Window

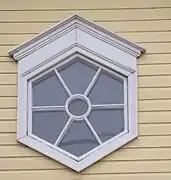
Hexagonal window

"Double-paned windows" have two parallel panes (slabs of glass) with a separation of typically about 1 cm; this space is permanently sealed and filled at the time of manufacture with dry air or other dry nonreactive gas. Such windows provide a marked improvement in thermal insulation (and usually in acoustic insulation as well) and are resistant to fogging and frosting caused by temperature differential. They are widely used for residential and commercial construction in intemperate climates. In the UK, double-paned and triple-paned are referred to as double-glazing and triple-glazing. Triple-paned windows are now a common type of glazing in central to northern Europe. Quadruple glazing is now being introduced in Scandinavia.